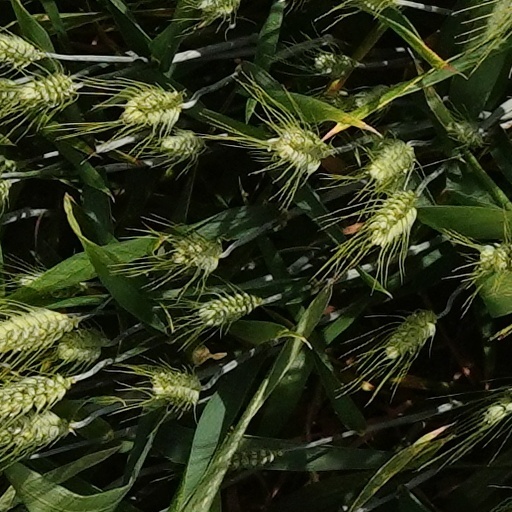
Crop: wheat